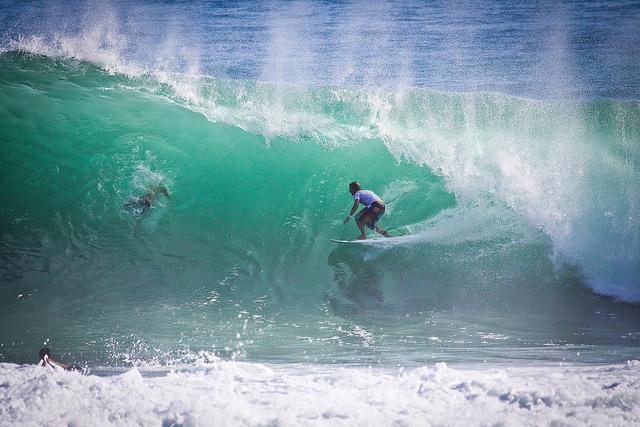
user: Given an image and a question. Answer the question in a short answer. Question: When people that engage in this sport need to keep warm they wear what? Short Answer:
assistant: wetsuit